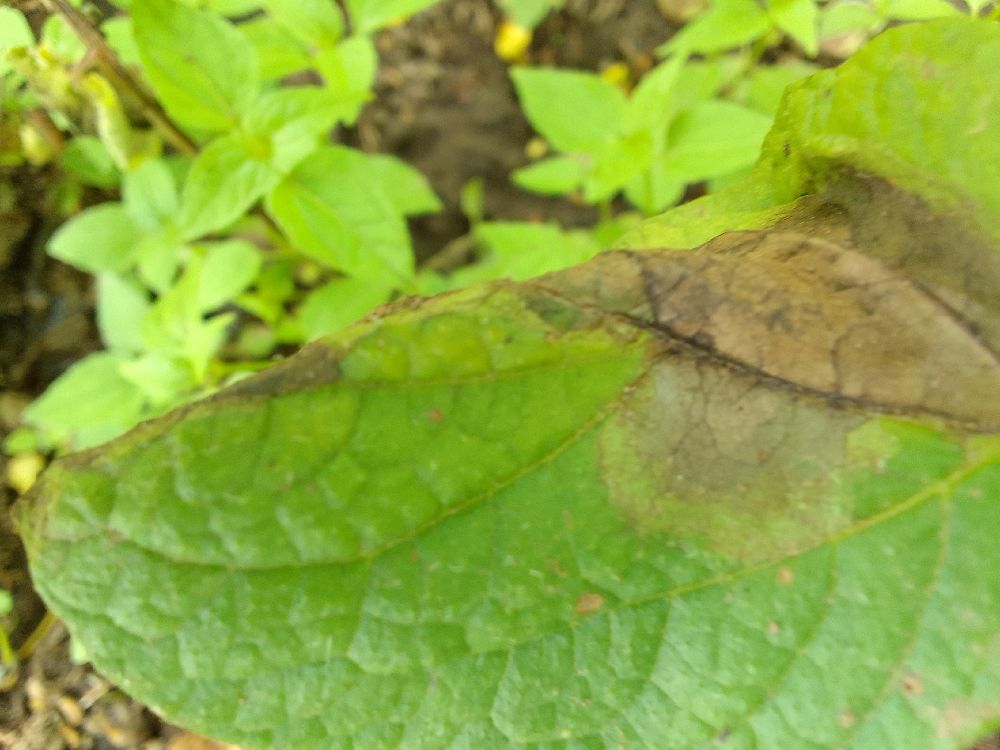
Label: Late blight